William H. Hilarides

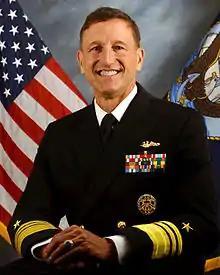
Official portrait

William Hunter Hilarides (born 1959) is a former Vice Admiral in the United States Navy.